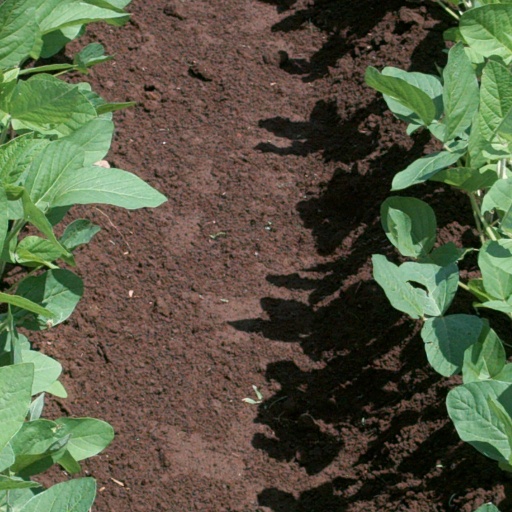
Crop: soybean